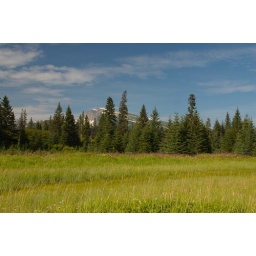
7575_scene near silver salmon creek2